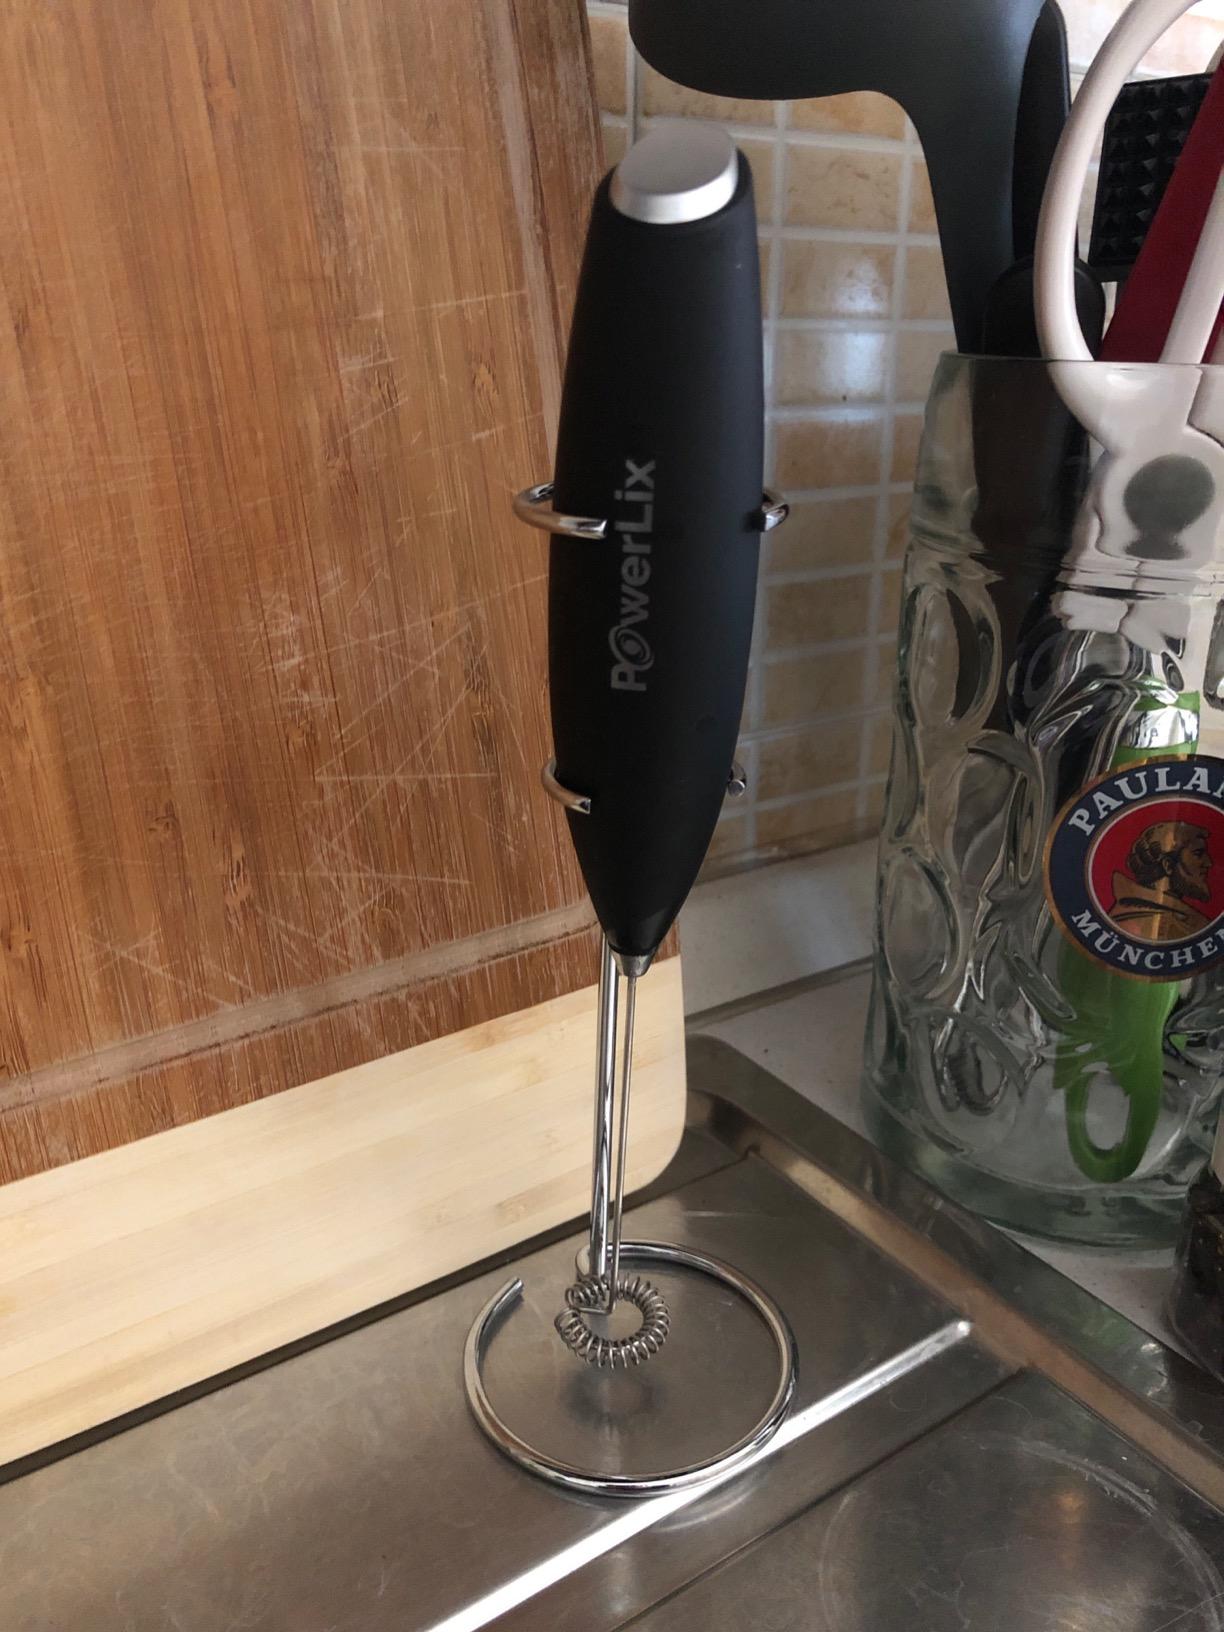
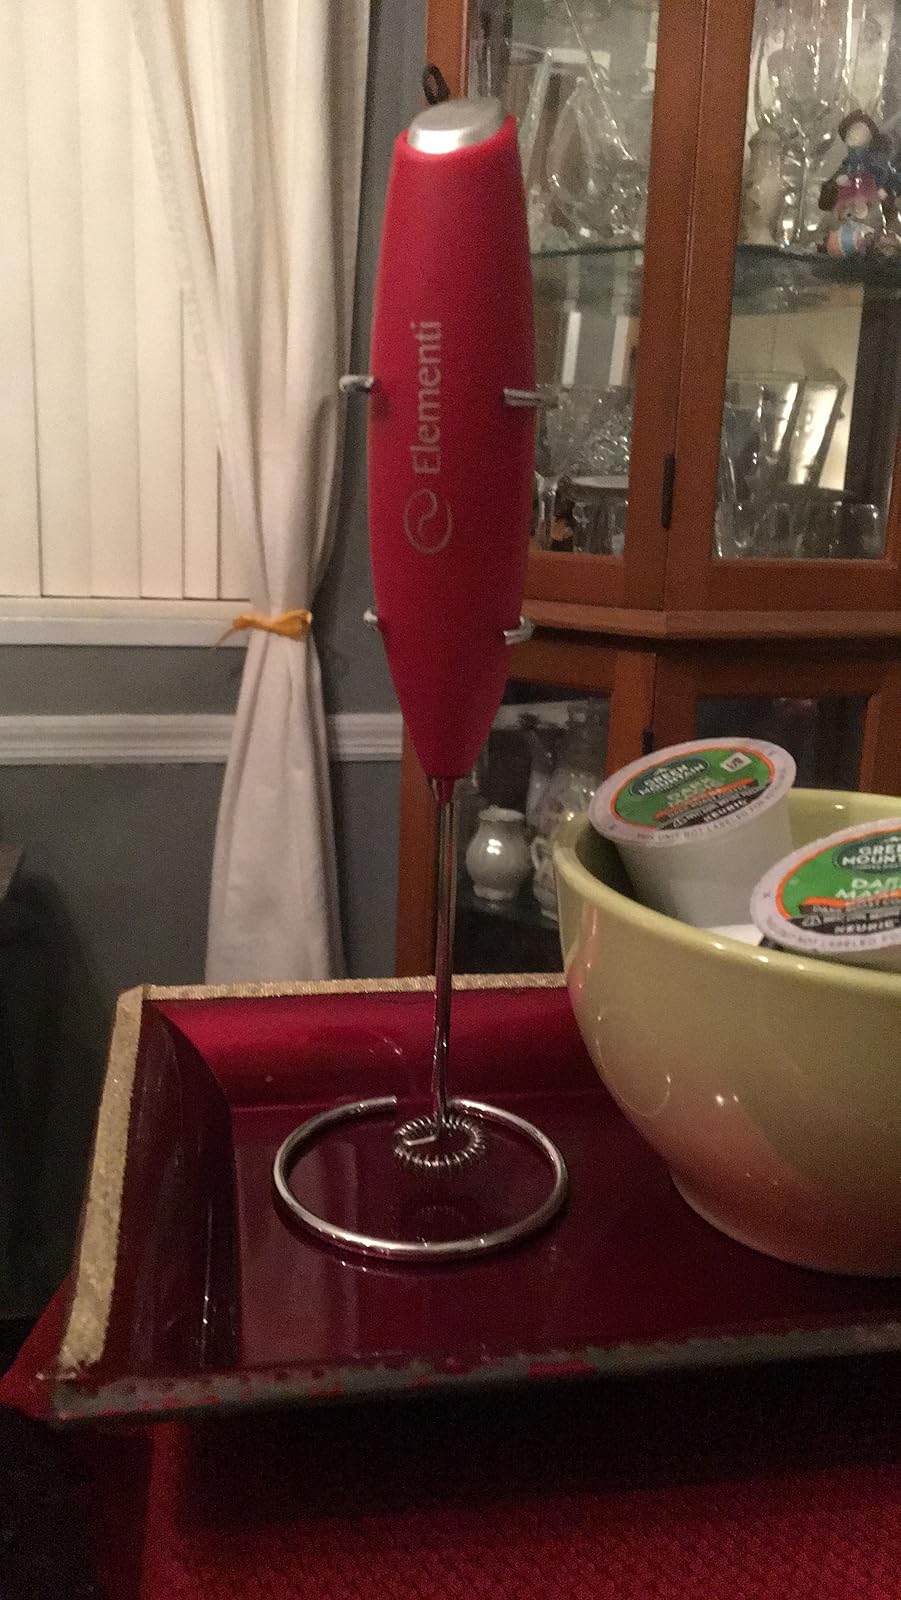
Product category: items_mixer
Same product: no